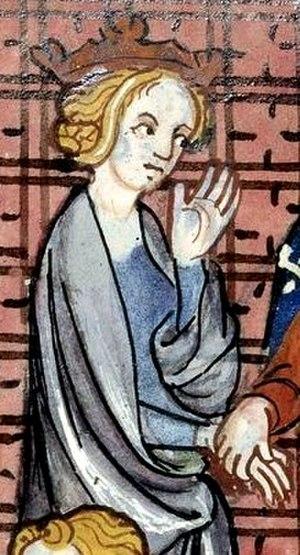
Les conjointes des souverains hongrois recevaient le titre de leur époux, les rois de Hongrie. Le titre de reine de Hongrie fut donc porté indifféremment par les épouses royales et par les deux souveraines en titre que connut la Hongrie : Marie Iʳᵉ de Hongrie et Marie-Thérèse d'Autriche.
Les conjoints des souverains anglais sont les épouses des monarques d'Angleterre. Ce sont, pour la plupart, des femmes, qui ont toutes reçu le titre de reine. Les époux des souveraines régnantes, en revanche, ont porté différents titres : rois pour Philippe II d'Espagne, époux de Marie Iʳᵉ, ou Guillaume III, époux de Marie II, prince pour l'époux de la reine Anne. Le terme de consort, inexistant au Moyen Âge ou à la Renaissance, apparaît au XVIIᵉ siècle dans un contexte où une femme peut monter sur le trône, nécessitant une distinction entre une reine régnante et l'épouse du souverain. Il s'applique après l'avènement de la reine Anne pour désigner son époux, et sera repris pour désigner les conjoints des monarques britanniques, bien que n'apparaissant pas dans la titulature officielle, puis pour ceux de monarques d'autres États. Le royaume d'Angleterre a fusionné avec le royaume d'Écosse en 1707, pour former le royaume de Grande-Bretagne. Il n'y a donc plus de reines, ni princes consorts anglais, à partir de cette date.
Marguerite de France, est reine associée d'Angleterre de 1172 à 1183, puis reine de Hongrie de 1186 à sa mort.